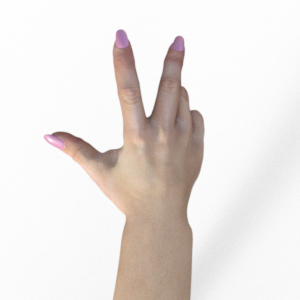
Label: scissors